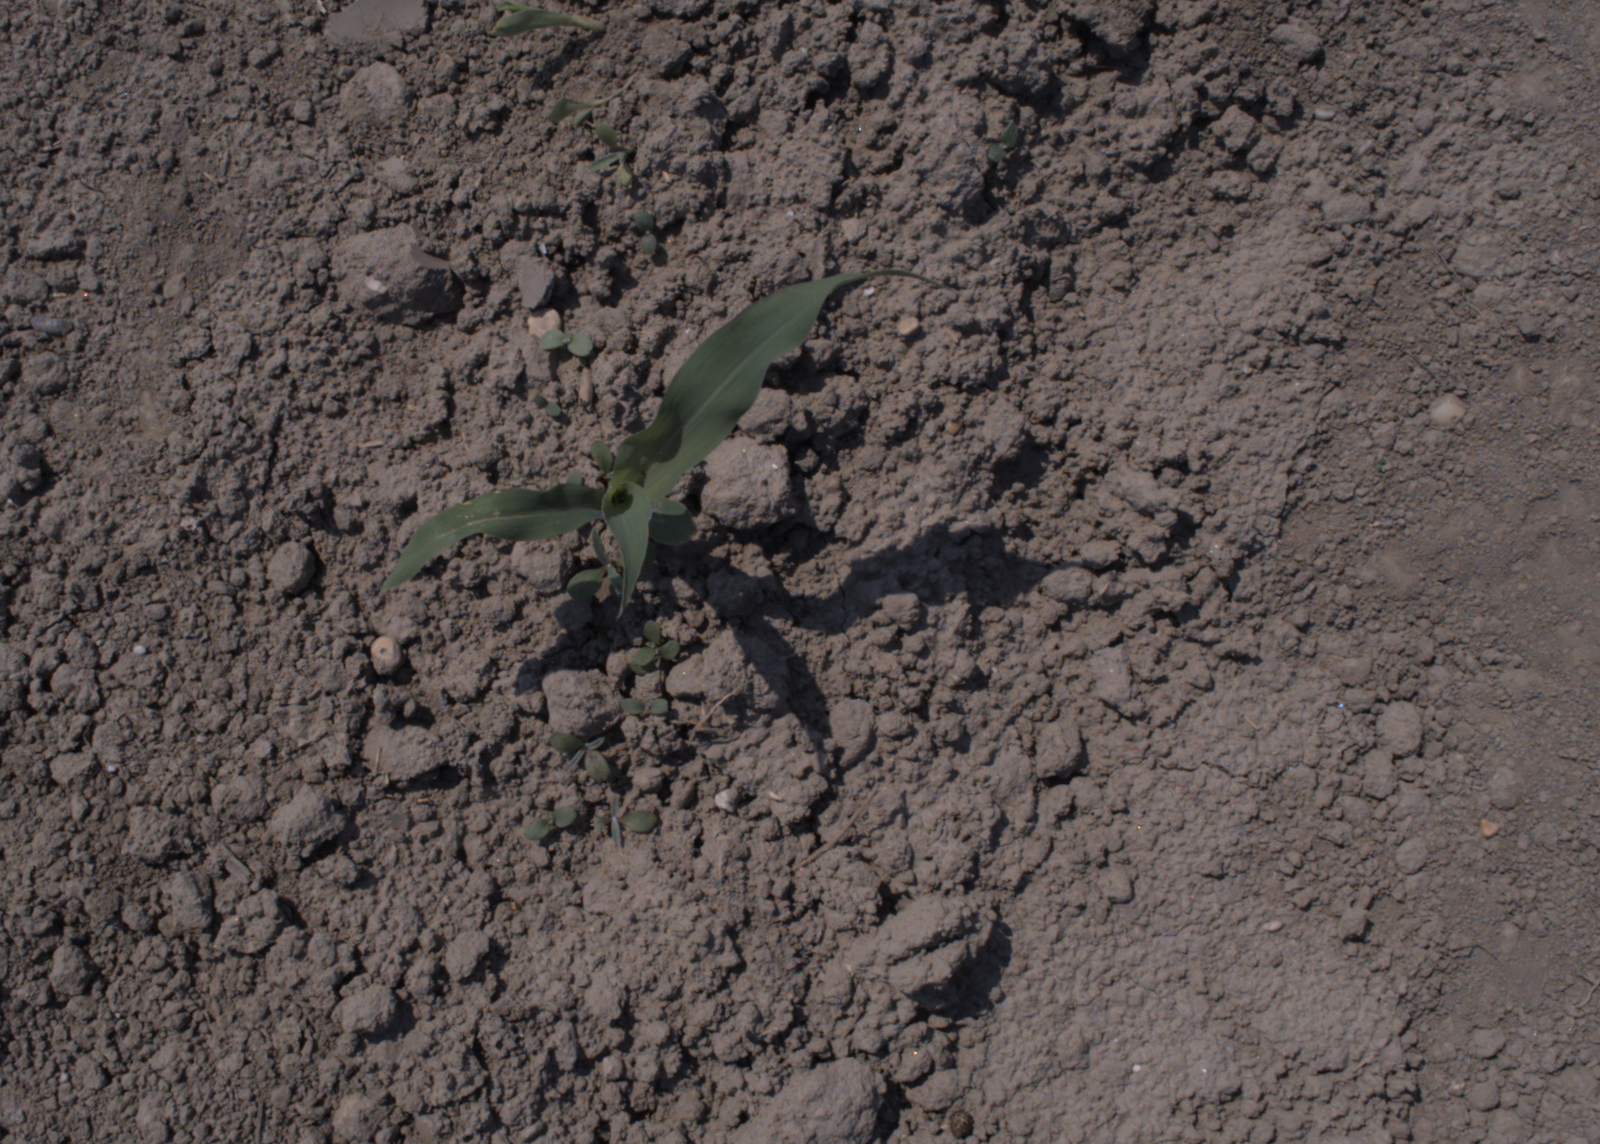
Capture date: 10.08.2020 12:13:51
Weather: sunny
Wind: light
Seeding date: 21.07.2020
Plant canopy height (mm): 930